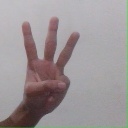
अक्षर: व